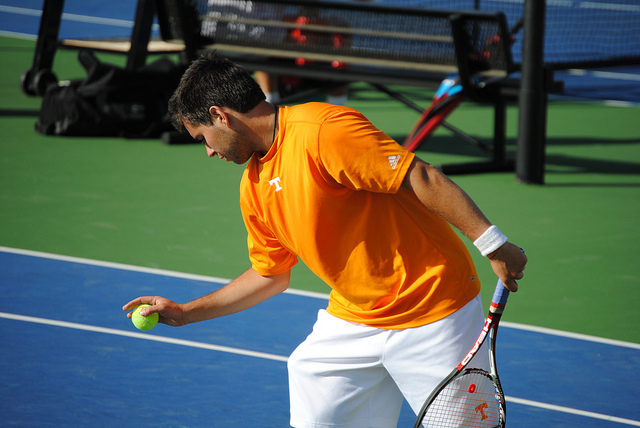
một người đàn ông đang cầm vợt tennis bằng tay trái và quả bóng bằng tay phải